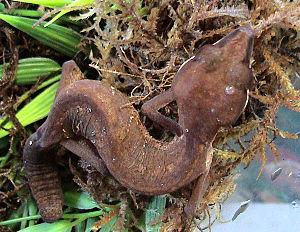
Aeluroscalabotes felinus, unique représentant du genre Aeluroscalabotes, est une espèce de geckos de la famille des Eublepharidae. Il est parfois appelée Gecko chat, probablement une traduction du nom vernaculaire anglais Cat Gecko ou latin.